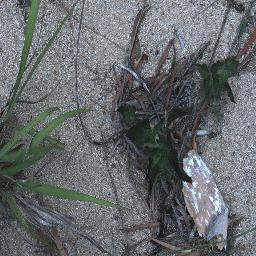
Label: siam_weed